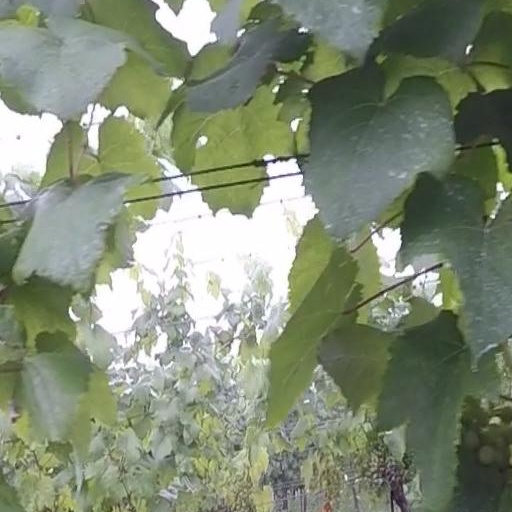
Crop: grape